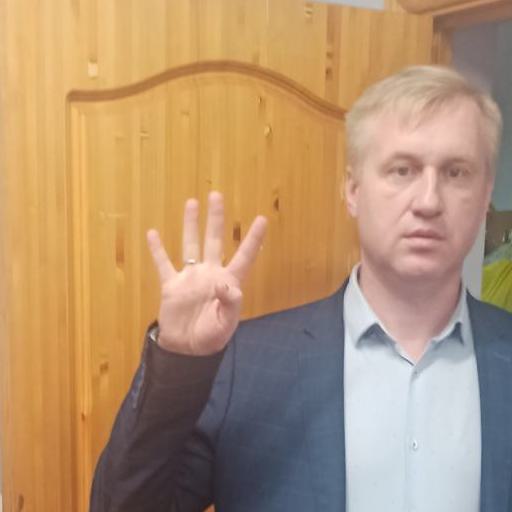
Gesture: four